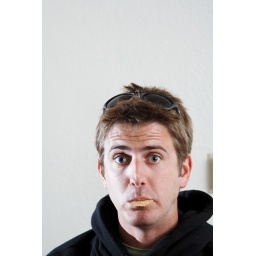
Hamming it up in the kitchen. 285HV bounced off wall to the right. 430ex through the door on the left.